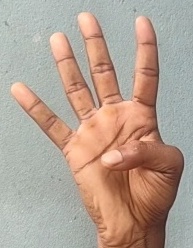
ASL sign: 4